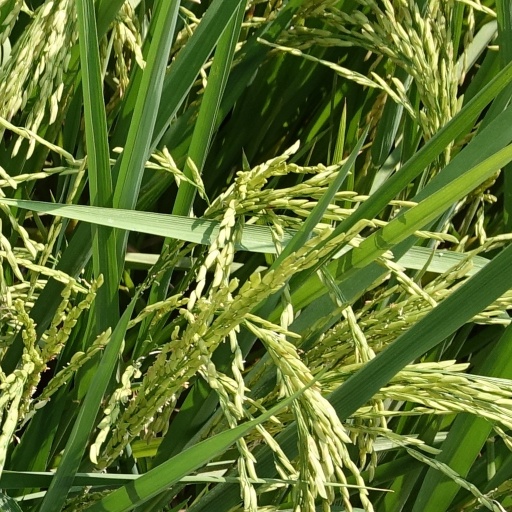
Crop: rice